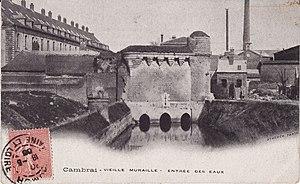
carte postale ancienne (début XXe siècle?) montrant la porte des Arquets et l'Escaut à Cambrai (Nord, France)
Cambrai est une commune française située dans le département du Nord, en région Hauts-de-France. Sous-préfecture du département, Cambrai est une ville moyenne qui compte 32 668 habitants au recensement de 2016 ; elle est au cœur de l'unité urbaine de Cambrai qui, avec 47 138 habitants, la place au 7ᵉ rang départemental. Son aire urbaine, plus étendue, rassemble 65 986 habitants en 2009. Avec Lille et les villes de l'ancien bassin minier du Nord-Pas-de-Calais, elle participe aussi à un ensemble métropolitain de près de 3,8 millions d'habitants, appelé « aire métropolitaine de Lille ».